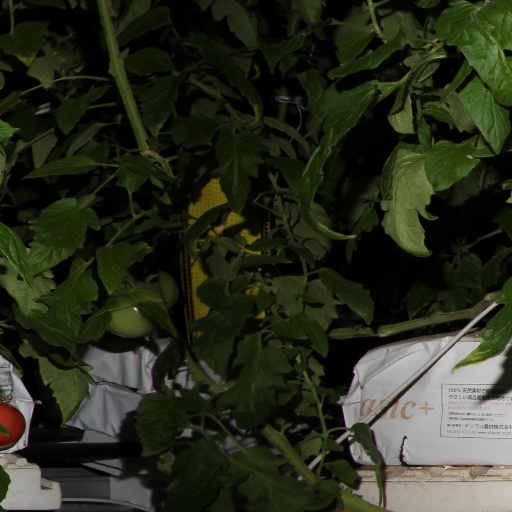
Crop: tomato